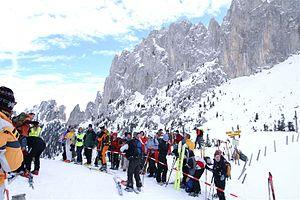
Sur le parcours du Trophée des Gastlosen, poste de contrôle du Chalet du Soldat, avec les Gastlosen à l'arrière-plan. Photo
Le Trophée des Gastlosen est une course populaire de ski alpinisme autour de la chaîne des Gastlosen dans la région de Jaun en Suisse. Chaque année, au début du mois de février, des centaines de concurrents s'élancent sur deux parcours techniques et alpins, permettant aux coureurs populaires de se mesurer à l'élite nationale et internationale.